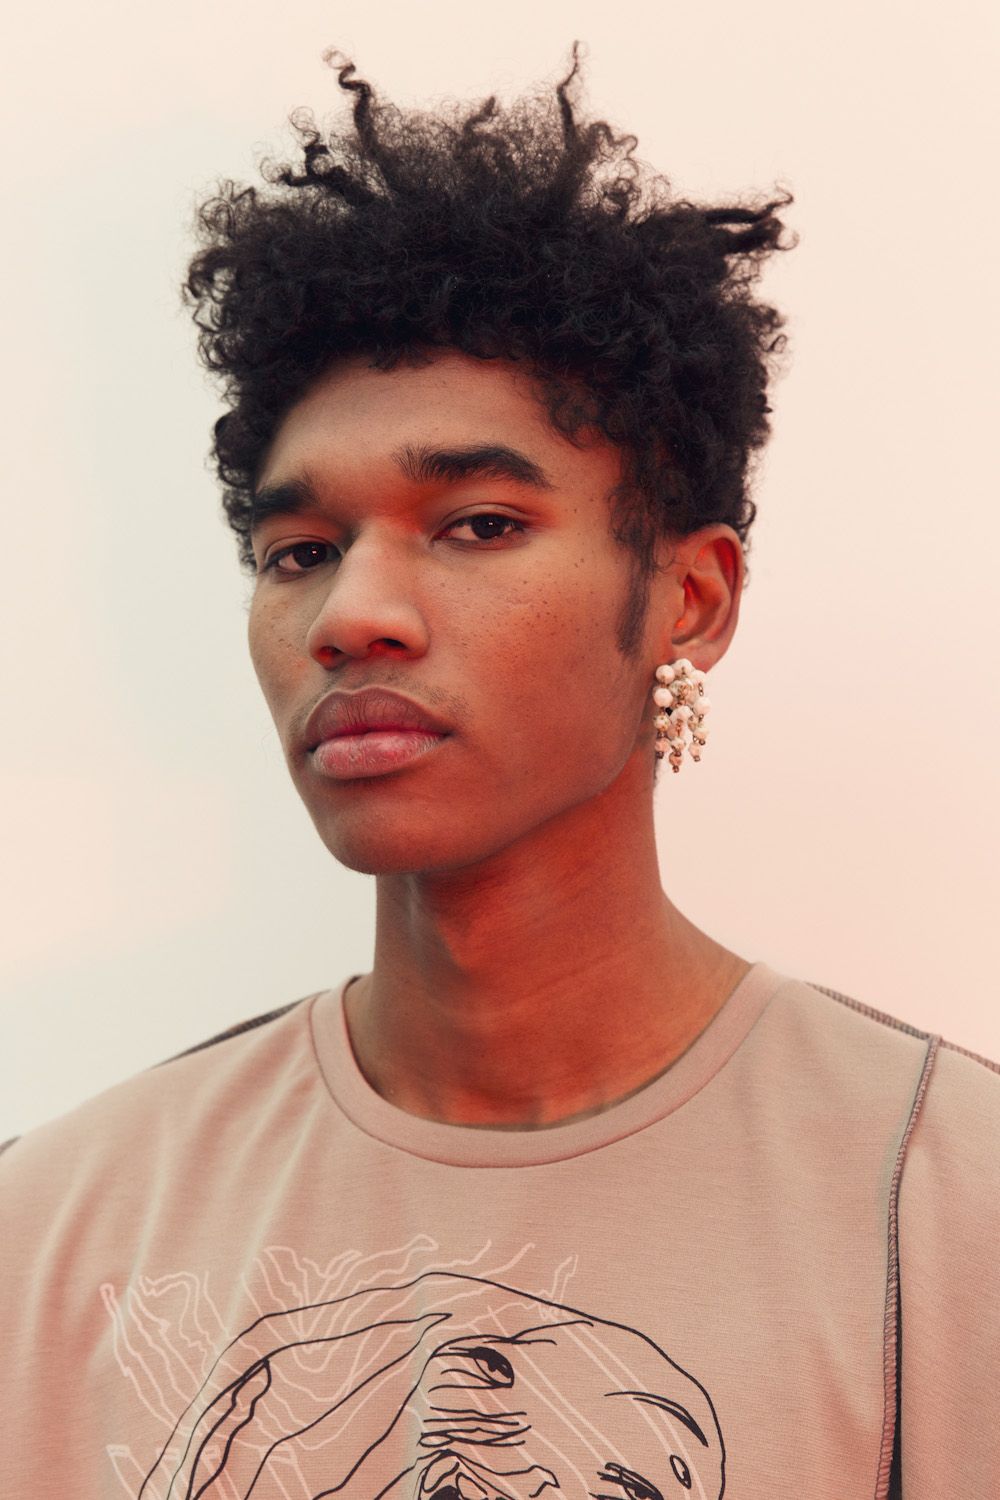
Portrait style: Real Portrait